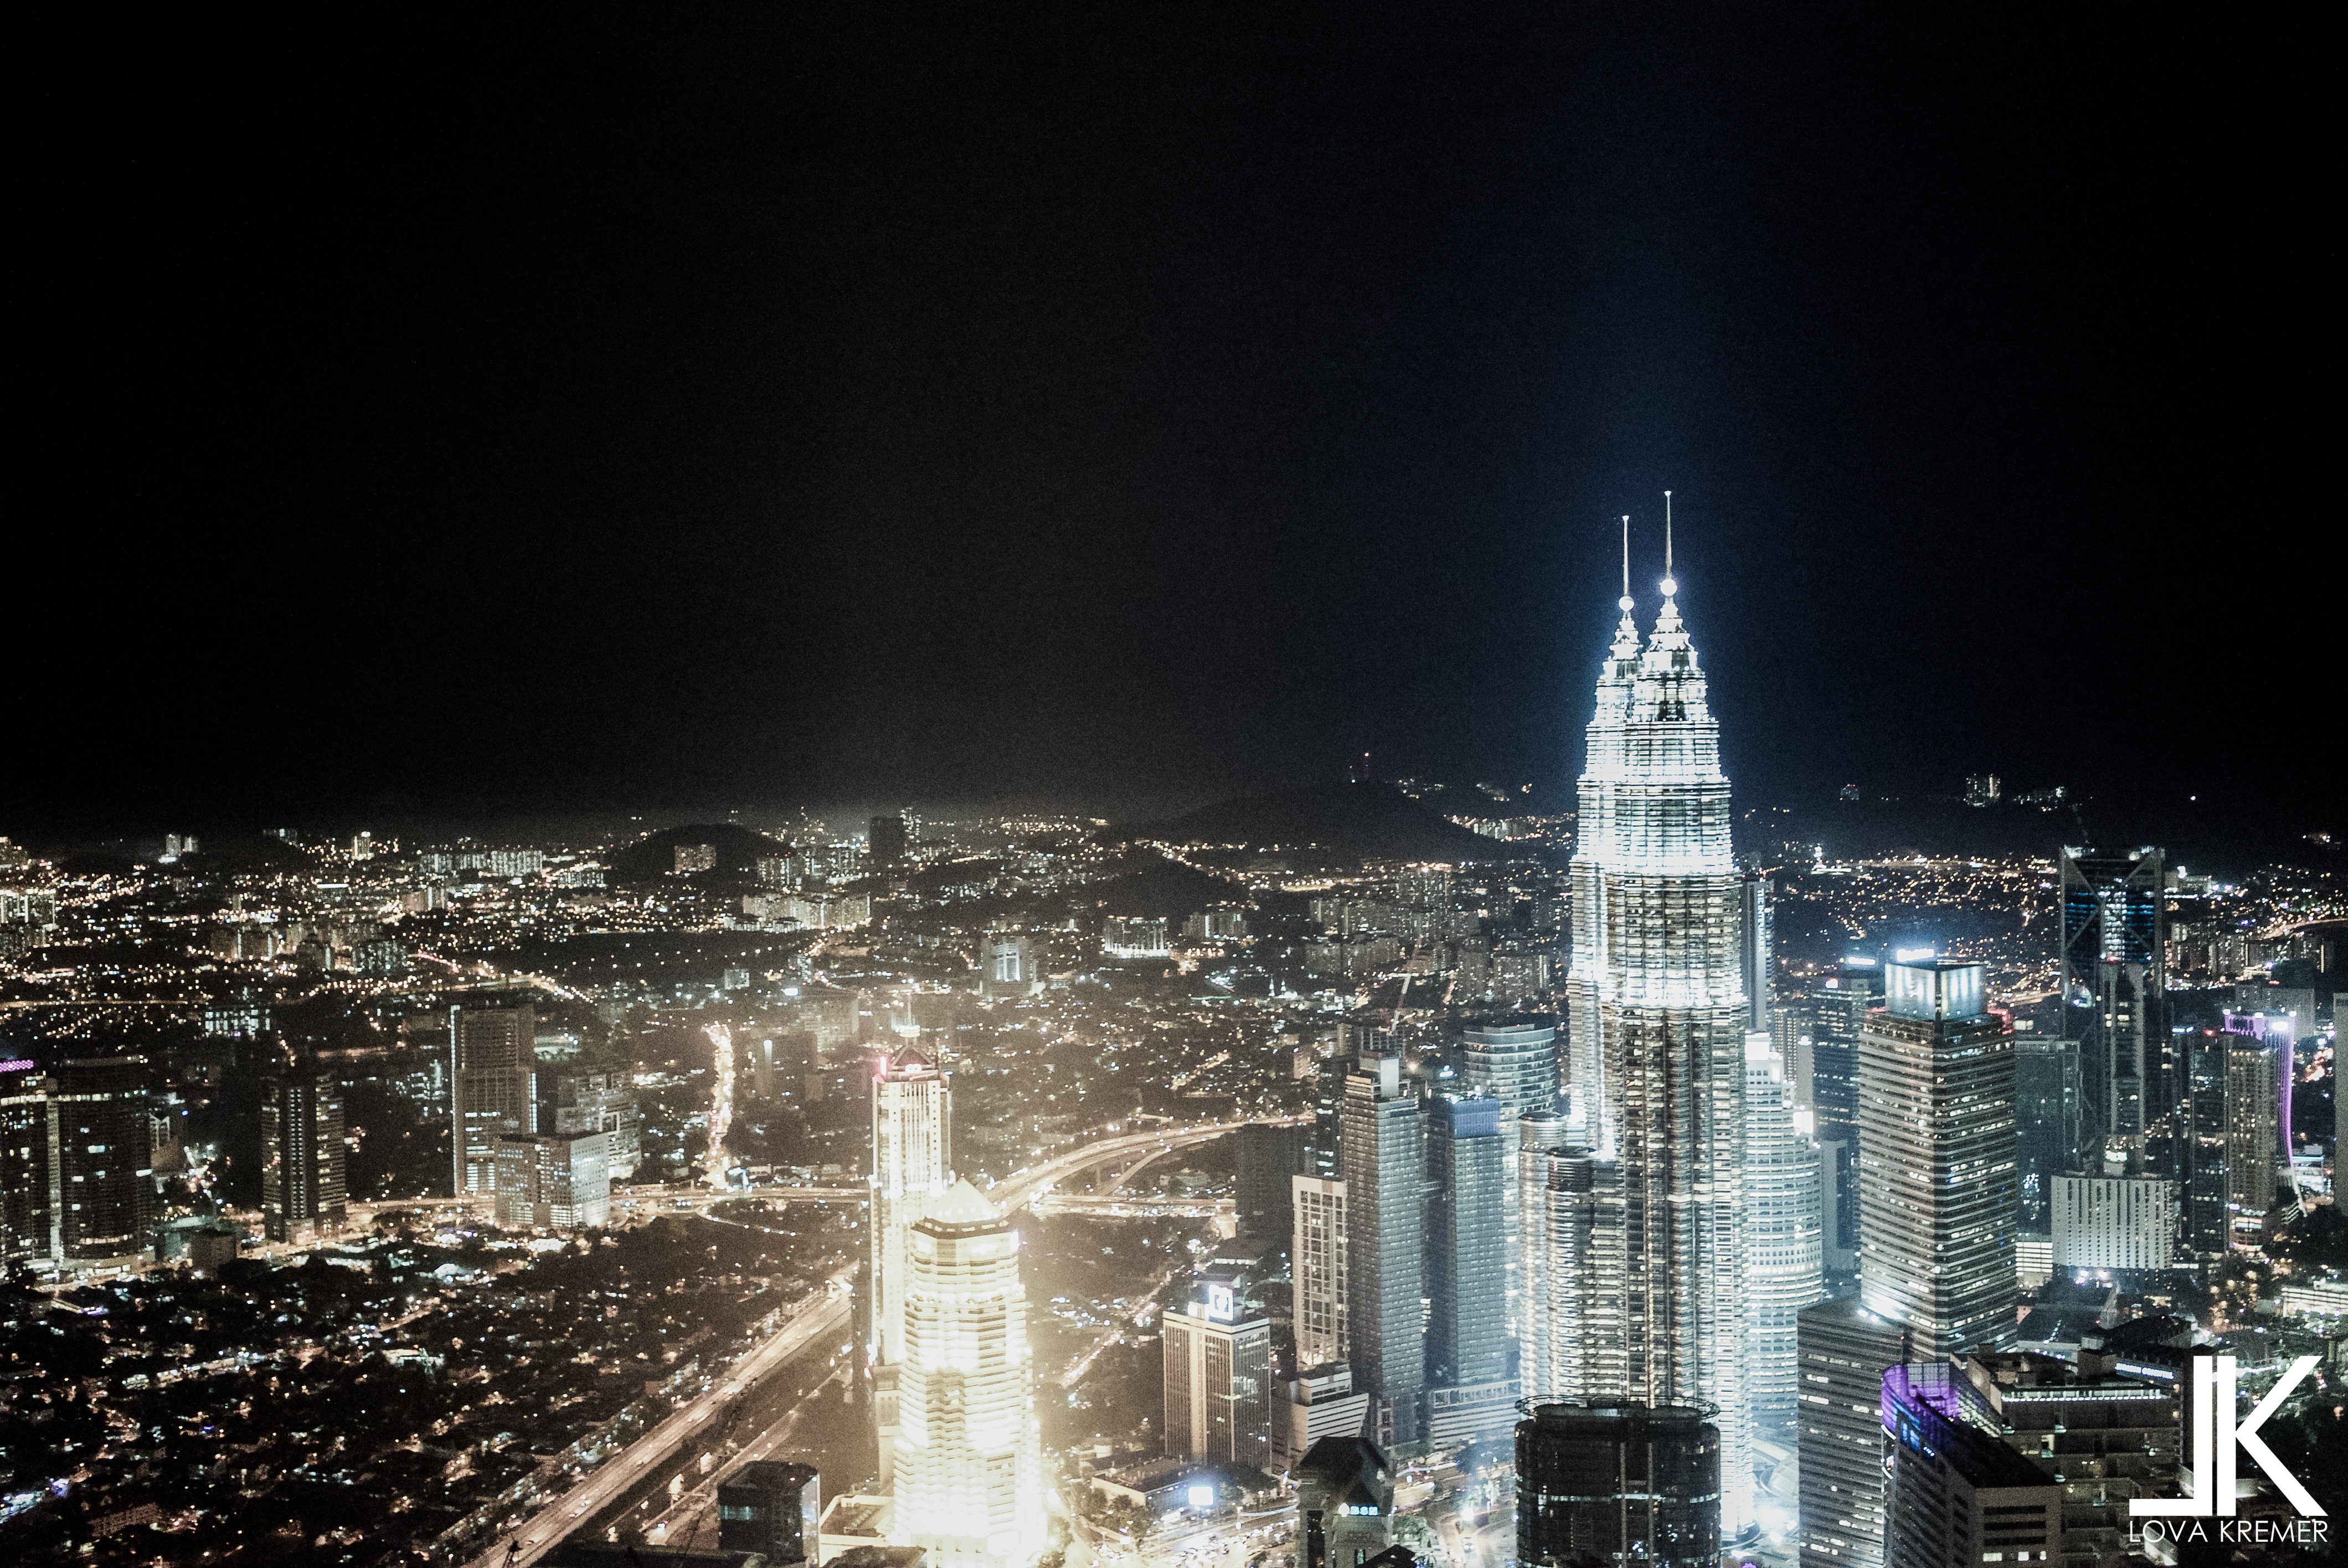
architecture, white, skyline, night, building, city, skyscraper, urban, cityscape, downtown, reflection, tower, office, landmark, exterior, black, stadium, lights, kuala lumpur, metropolis, petronas twin towers, klcc, urban area, mecca, human settlement, atmosphere of earth, metropolitan area